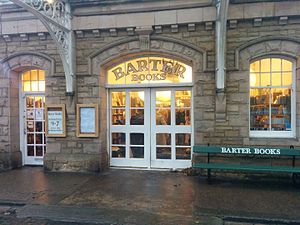
Barter Boooks
Barter Books er indrettet i den tidligere Alnwick railway station.
"Barter Books er en boghandel ier Alnwick, der har specialiseret sig i antikvariske bøger. Butikken har mere end 200.000 besøgende om året, hvoraf omkring 40 % ikke er fra lokalområdet. Det er en af de største antikvariater i Europa. Den bliver betragtet som en lokal turistattraktion og den er blevet beskrevet som ""British Library for antikvariske bøger.""